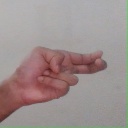
अक्षर: ह